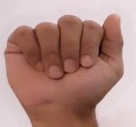
ASL sign: A